Badsha – The Don

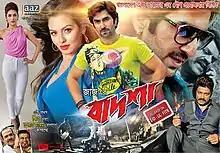
Theatrical release poster

Badsha – The Don is a 2016 Indian-Bangladeshi action comedy film directed by Baba Yadav. It was produced by Eskay Movies and Jaaz Multimedia. It is a remake of the 2010 Telugu movie "Don Seenu" starring Ravi Teja. The film stars Indian Bengali film actor Jeet and Bangladeshi television host and film actress Nusrat Faria. It is the third collaboration between Baba Yadav and Jeet after "Boss: Born to Rule" (2013) and "" (2014).